Donut King

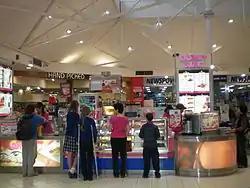
Donut King store in a shopping centre in Doncaster East, Victoria

Donut King is an Australian multinational doughnut company and quick service restaurant. It specialises in Australian-style doughnuts and coffee. Signature menu items include hot cinnamon donuts, quakeshakes, thickshakes, milkshakes and barista-made DK Coffee Blend.